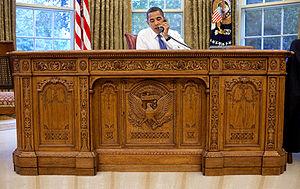
Le président Barack Obama assis derrière le Resolute Desk dans le bureau ovale lors d'une conférence téléphonique le 19 août 2009.